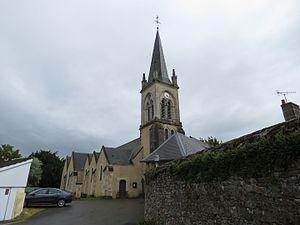
Église
La liste des églises de la Sarthe recense de la manière la plus complète possible les églises, cathédrale et basilique situées dans le département français de la Sarthe.
Saint-Paul-le-Gaultier est une commune française, située dans le département de la Sarthe en région Pays de la Loire, peuplée de 288 habitants.